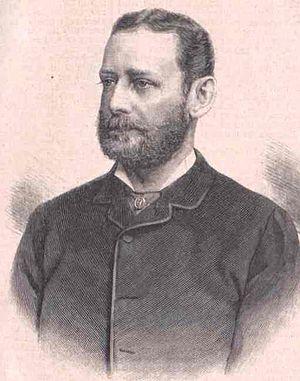
Max Franz Guido von Thielmann est un diplomate et un homme politique allemand ayant occupé le poste de secrétaire d'État au Trésor.